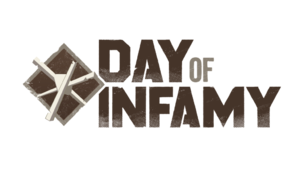
Day of Infamy est un jeu vidéo de tir à la première personne développé et édité par New World Interactive, et sorti le 23 mars 2017 sur Windows, Linux et macOS. Il se déroule en Europe pendant la Seconde Guerre mondiale.